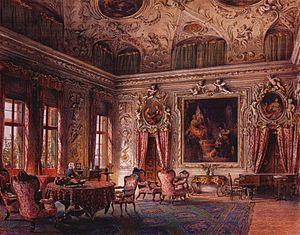
Le portrait d'intérieur est un genre pictural qui apparaît en Europe à la fin du XVIIᵉ siècle et connaît une grande vogue dans la deuxième moitié du XIXᵉ siècle. Il consiste en la représentation minutieuse et détaillée d'une pièce d'habitation, sans aucun personnage. Cet exercice généralement exécuté à l'aquarelle demande une grande maîtrise technique.